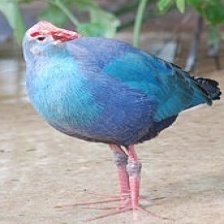
Species: PURPLE SWAMPHEN
Scientific name: PORPHYRIO PORPHYRIO
ImageNet parent category: european_gallinule